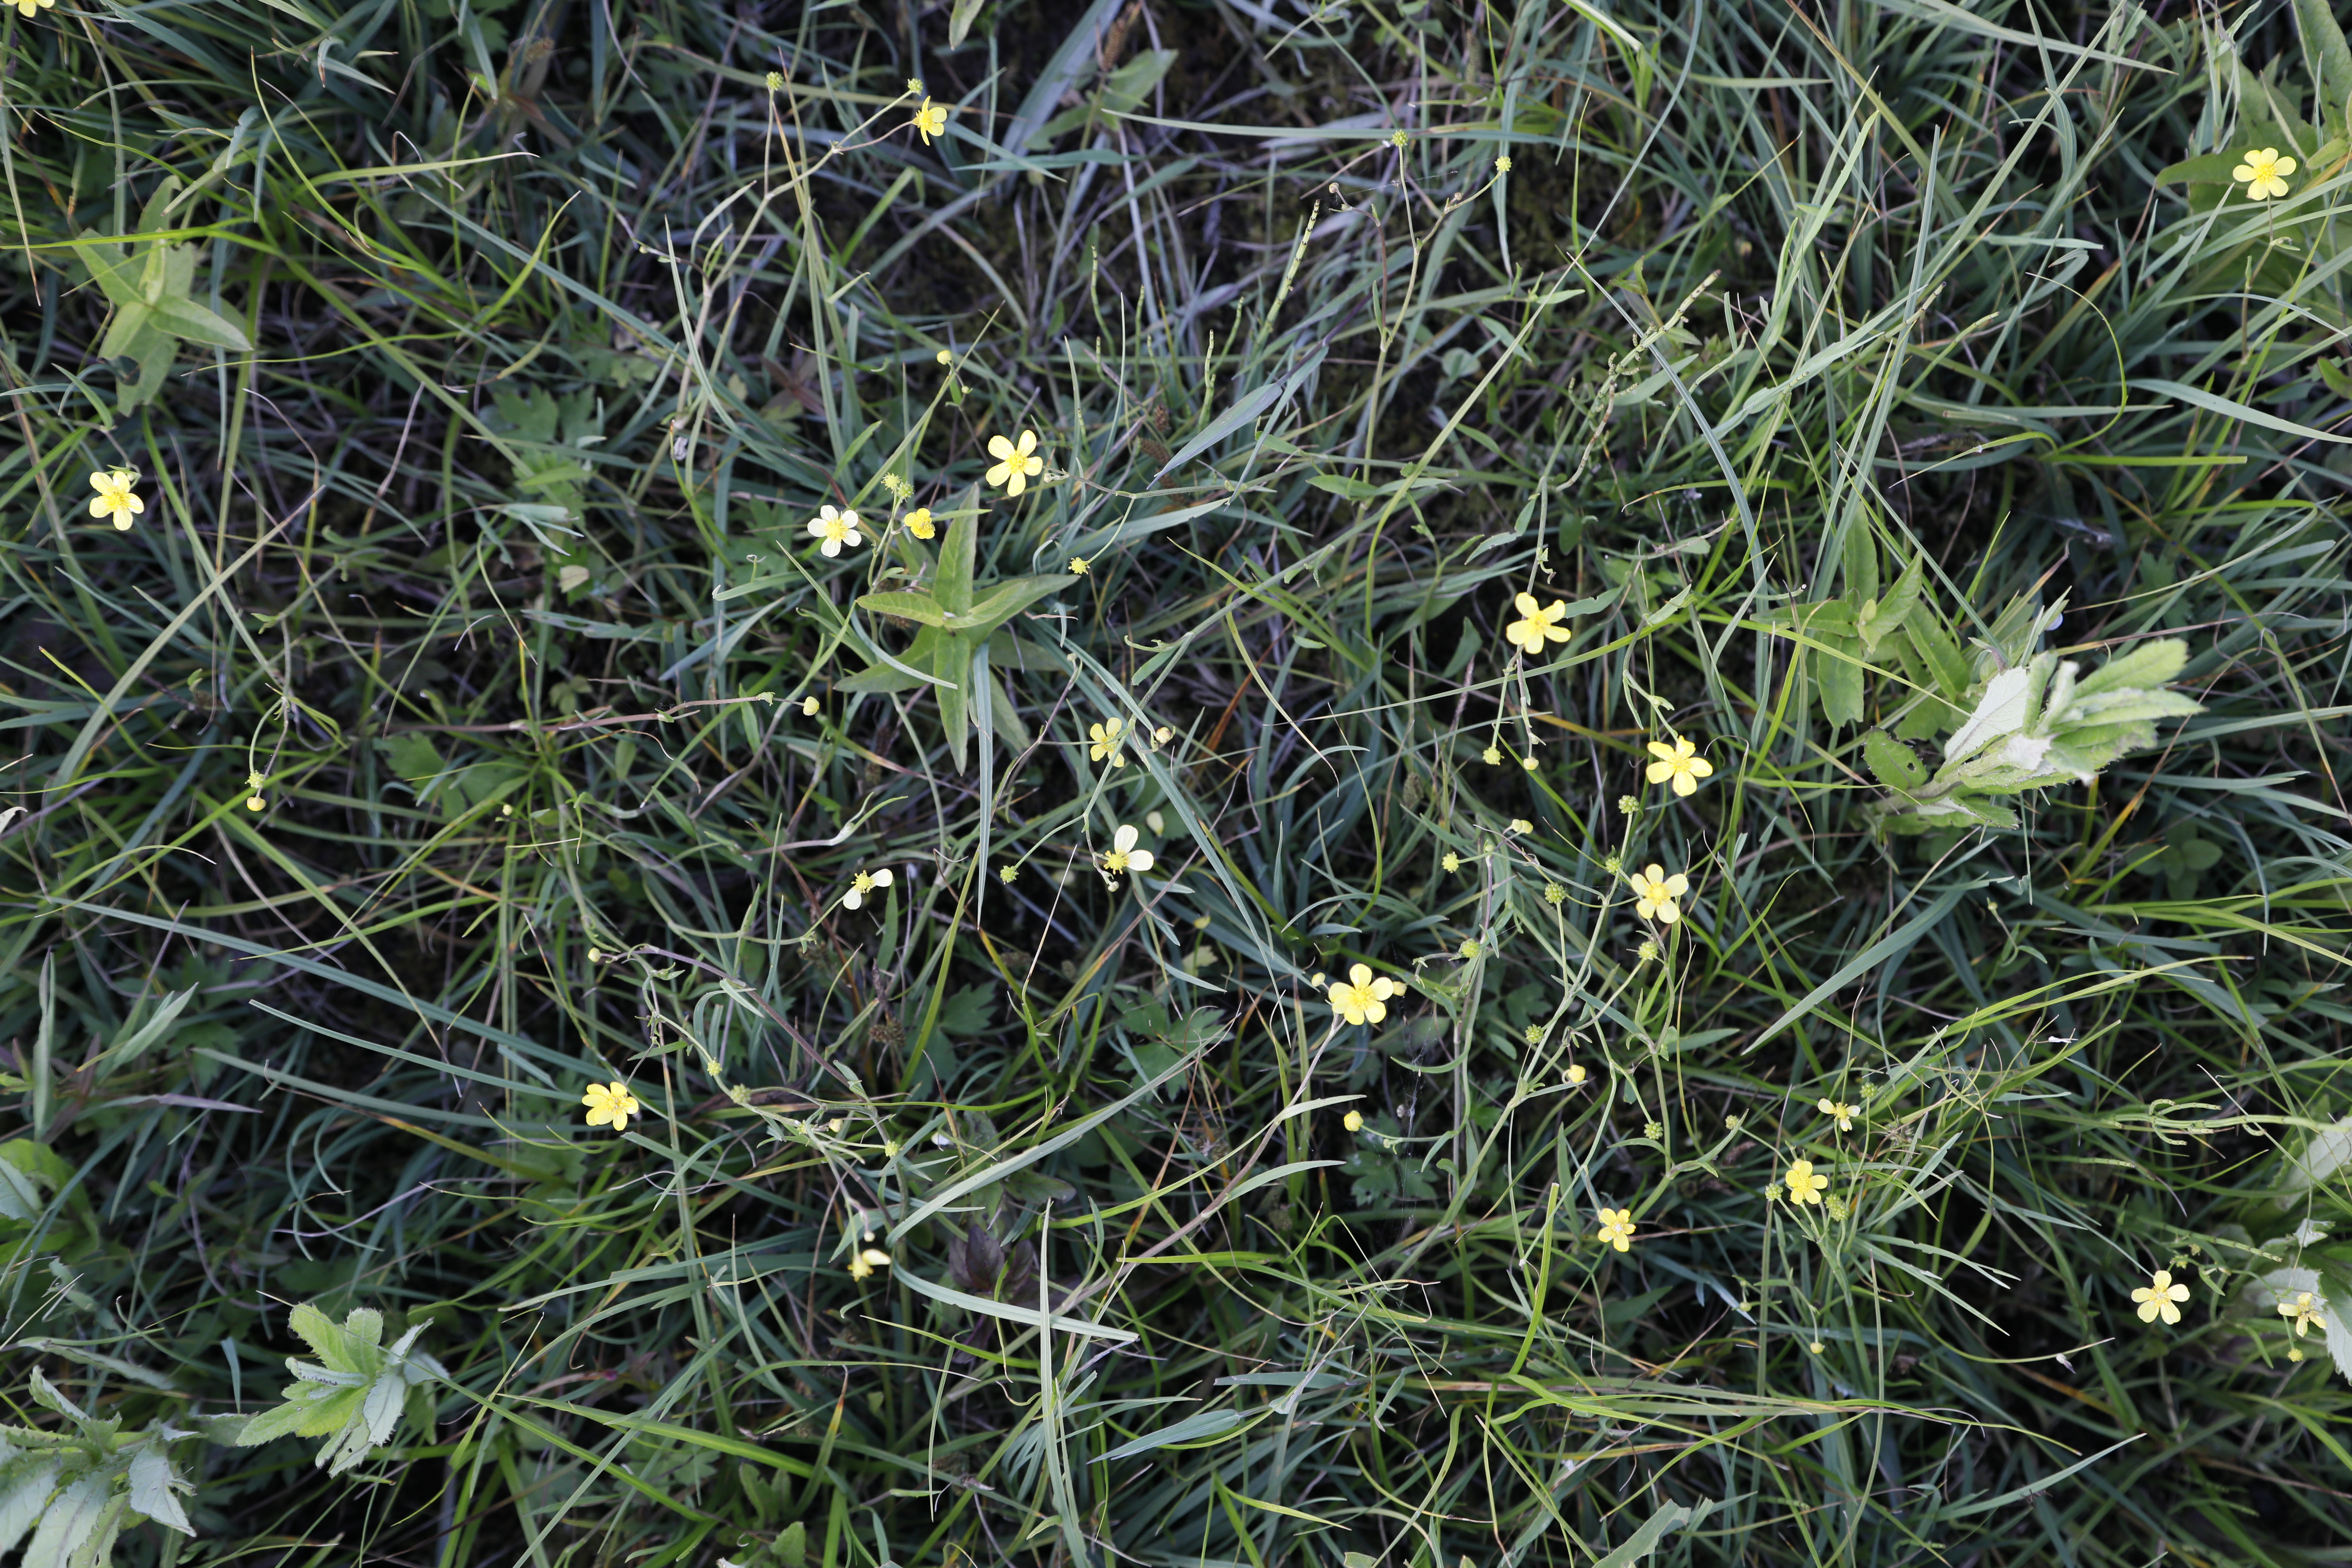
Plant species: Ranunculus flammula